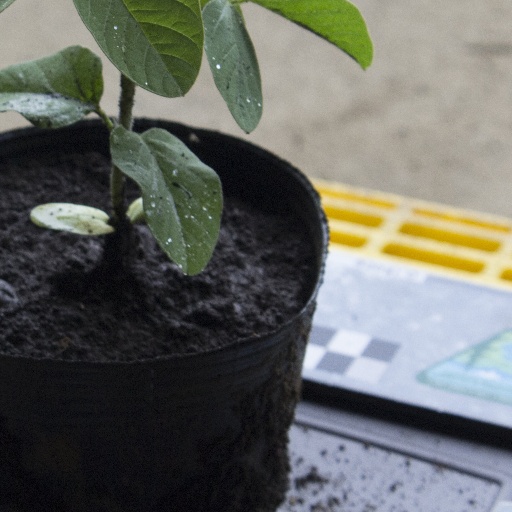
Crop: soybean